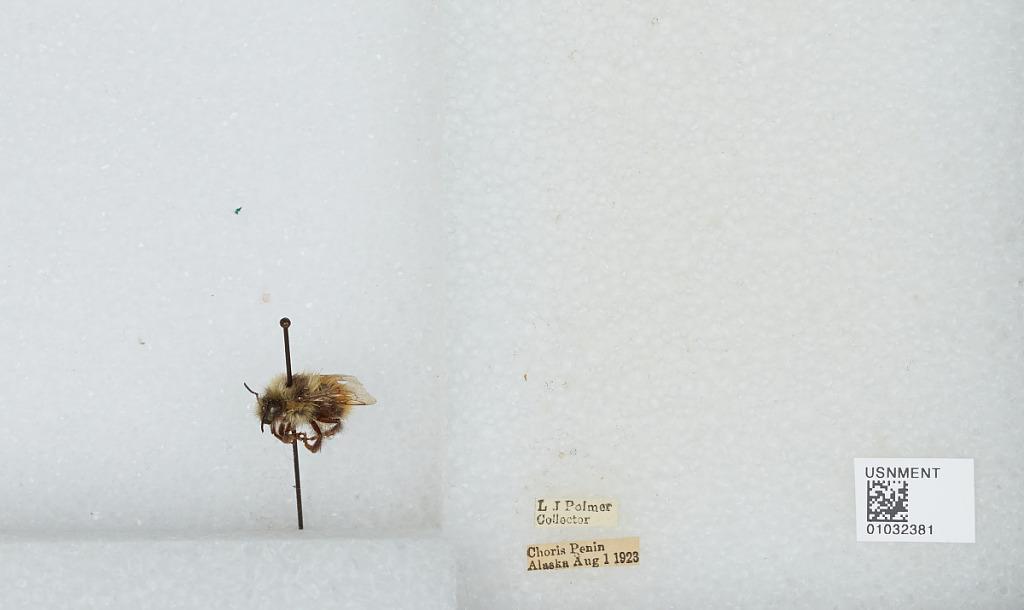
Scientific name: Bombus (Pyrobombus) sylvicola Kirby
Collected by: L. Palmer
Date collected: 1923-8-1
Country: United States
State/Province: Alaska
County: North Slope
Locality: Choris Peninsula
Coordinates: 66.2847, -161.881